A Roman Scandal (film)

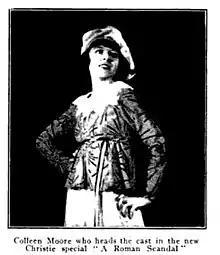
A magazine ad featuring Colleen Moore as a new actress for Christie Film Co. starring in the film "A Roman Scandal".

A Roman Scandal is a 1919 American short silent comedy film starring Colleen Moore, and directed by Al Christie.